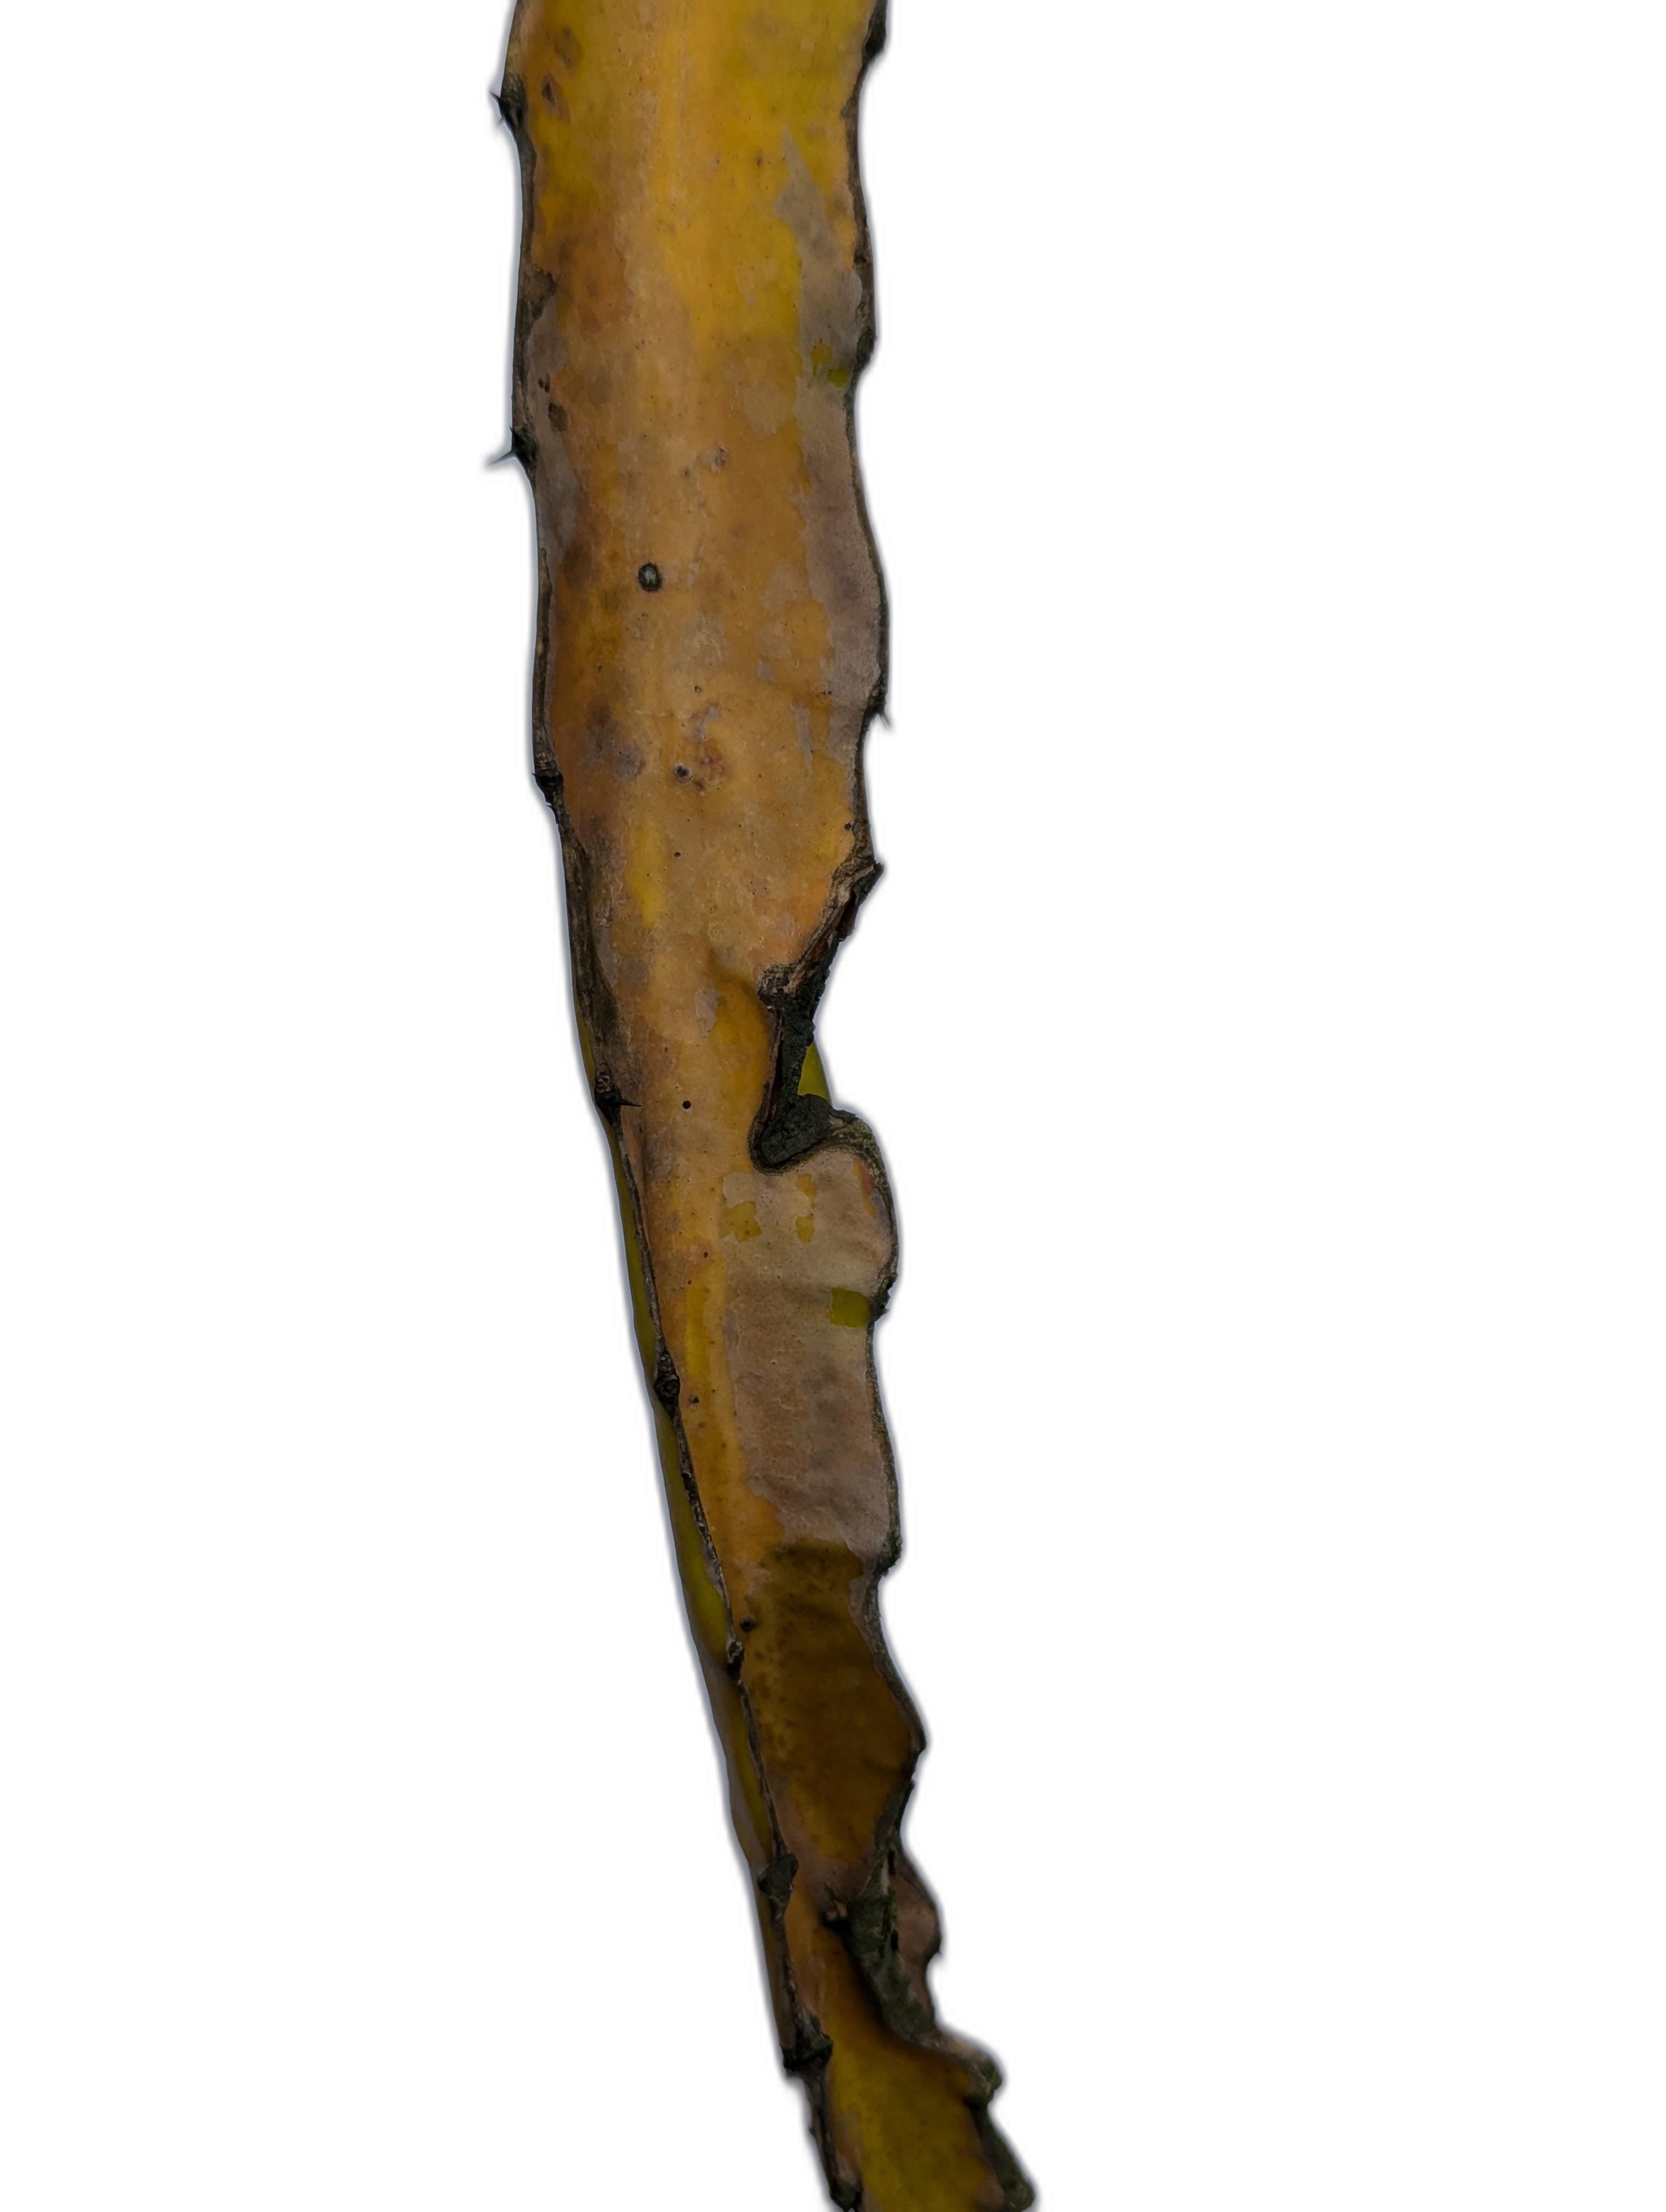
Label: Bad leaf